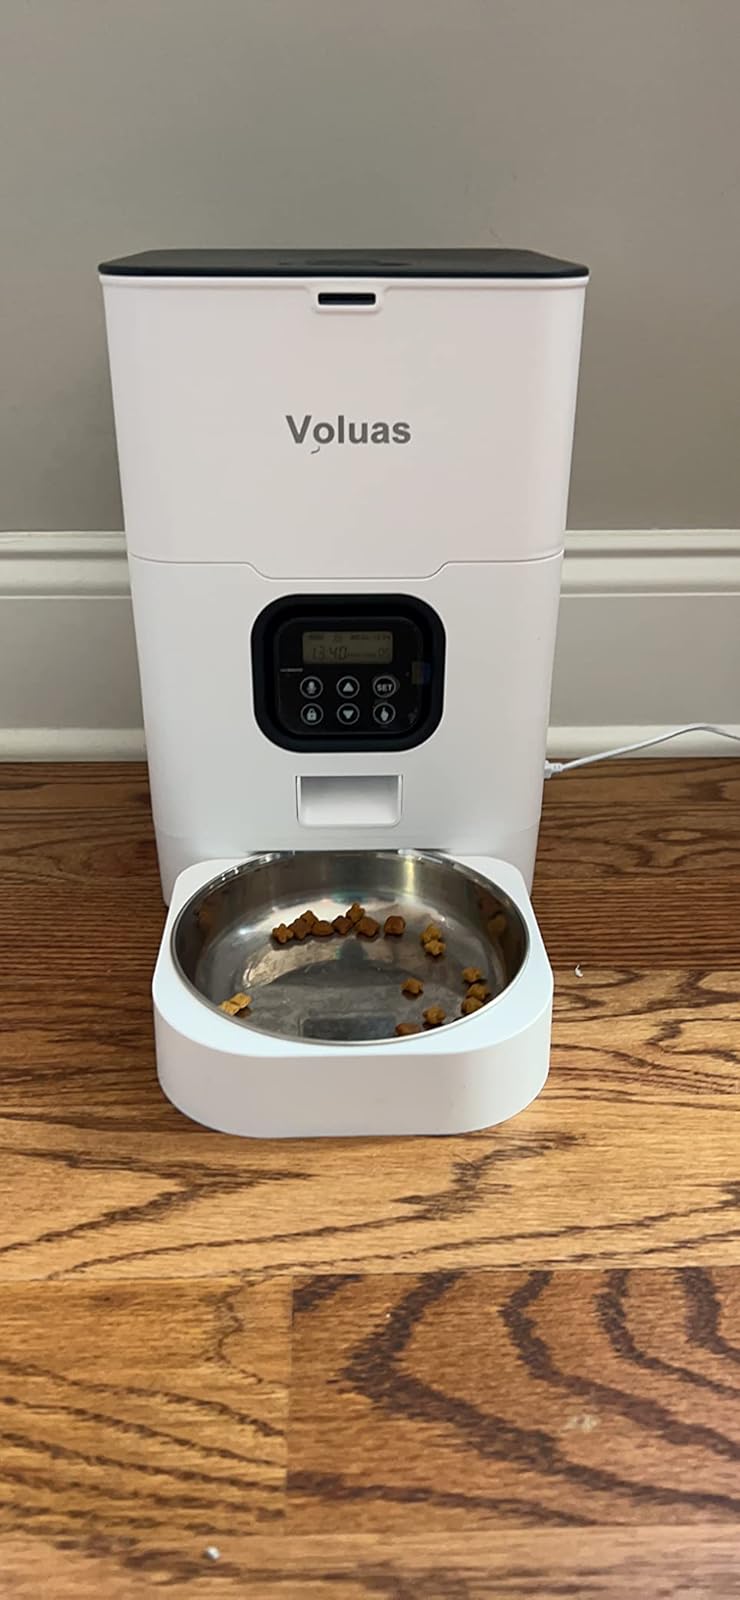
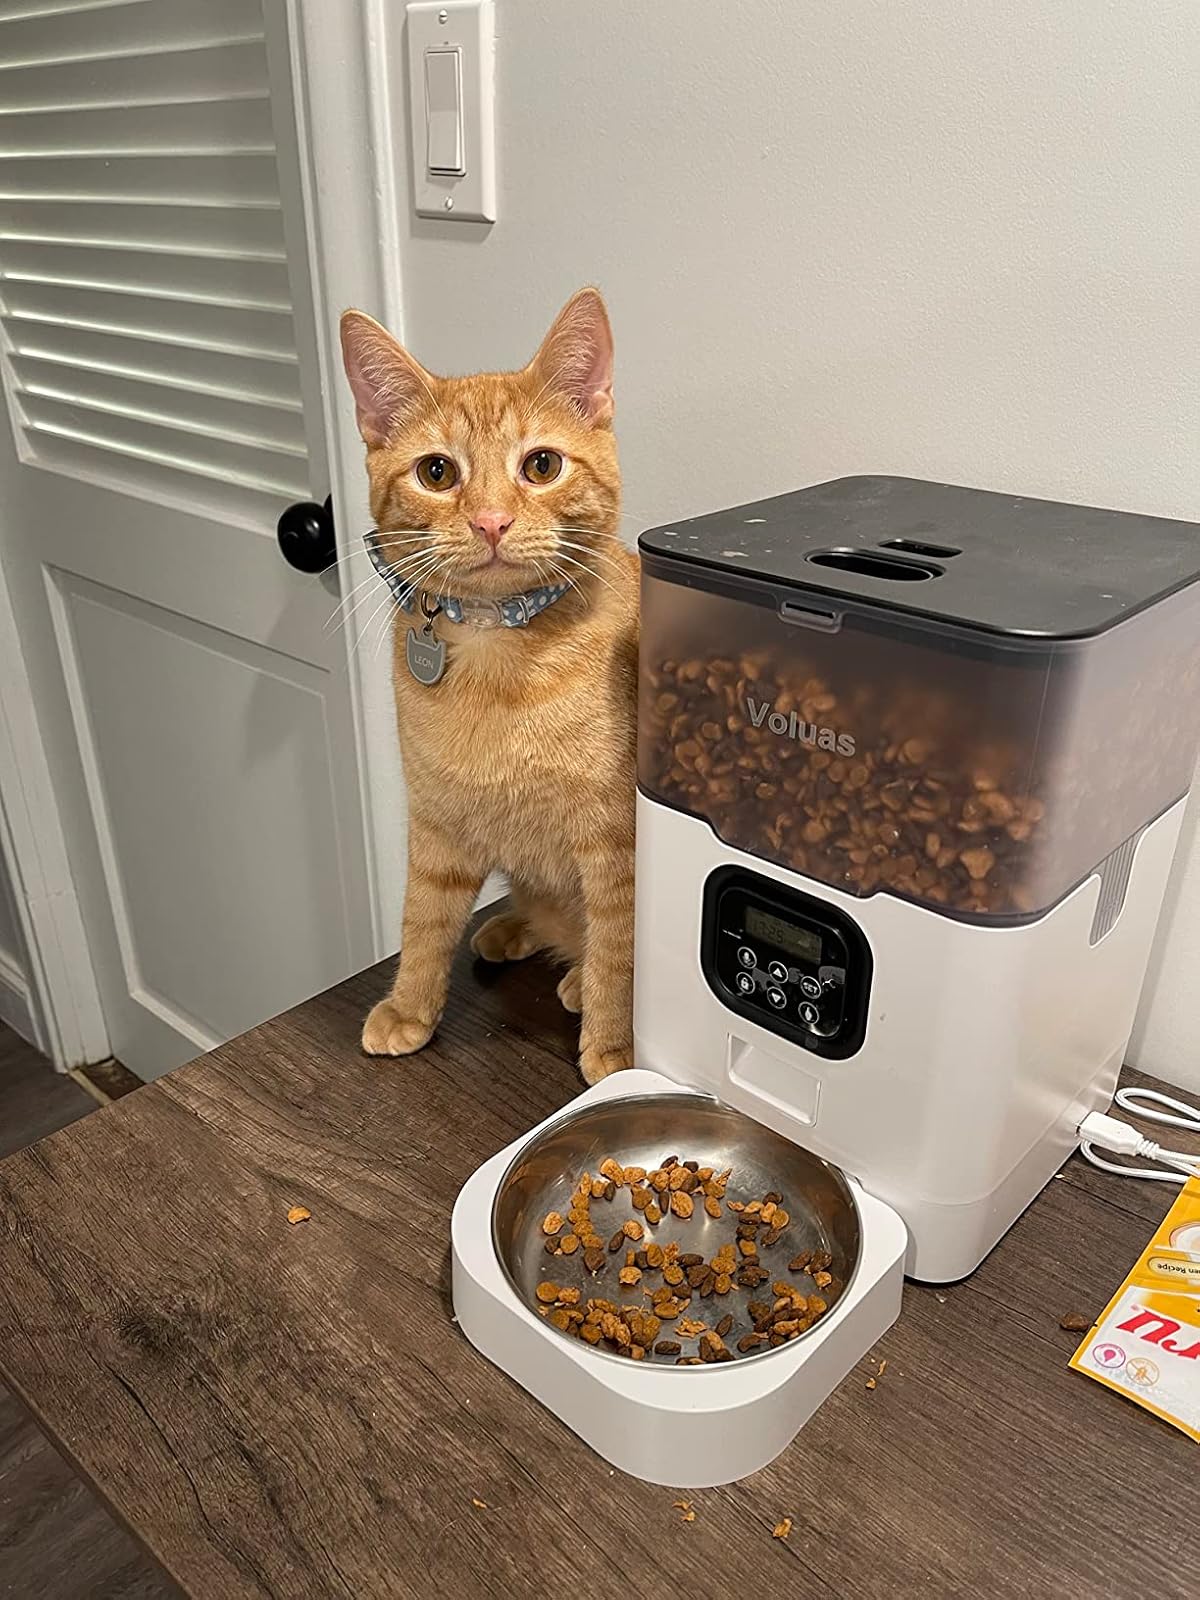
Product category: items_feeder
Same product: no